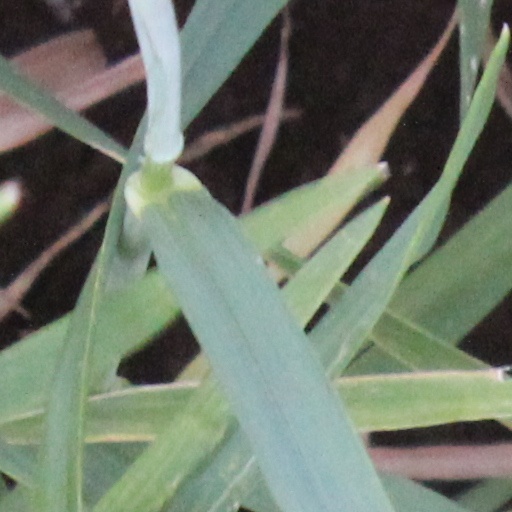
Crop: wheat